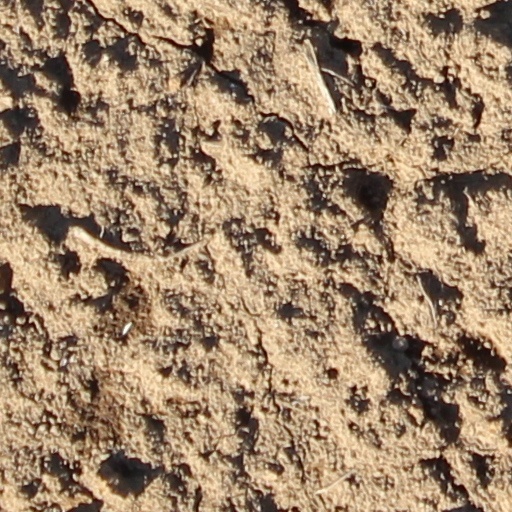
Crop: wheat